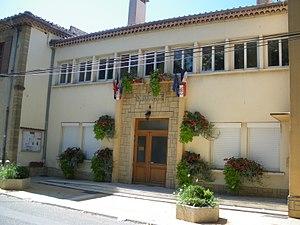
Mairie de Violès, Vaucluse, France
Violès est une commune française située dans le département de Vaucluse, en région Provence-Alpes-Côte d'Azur. Situé au centre du triangle Orange - Carpentras - Vaison-la-Romaine, Violès est un village vigneron bordé par l'Ouvèze.